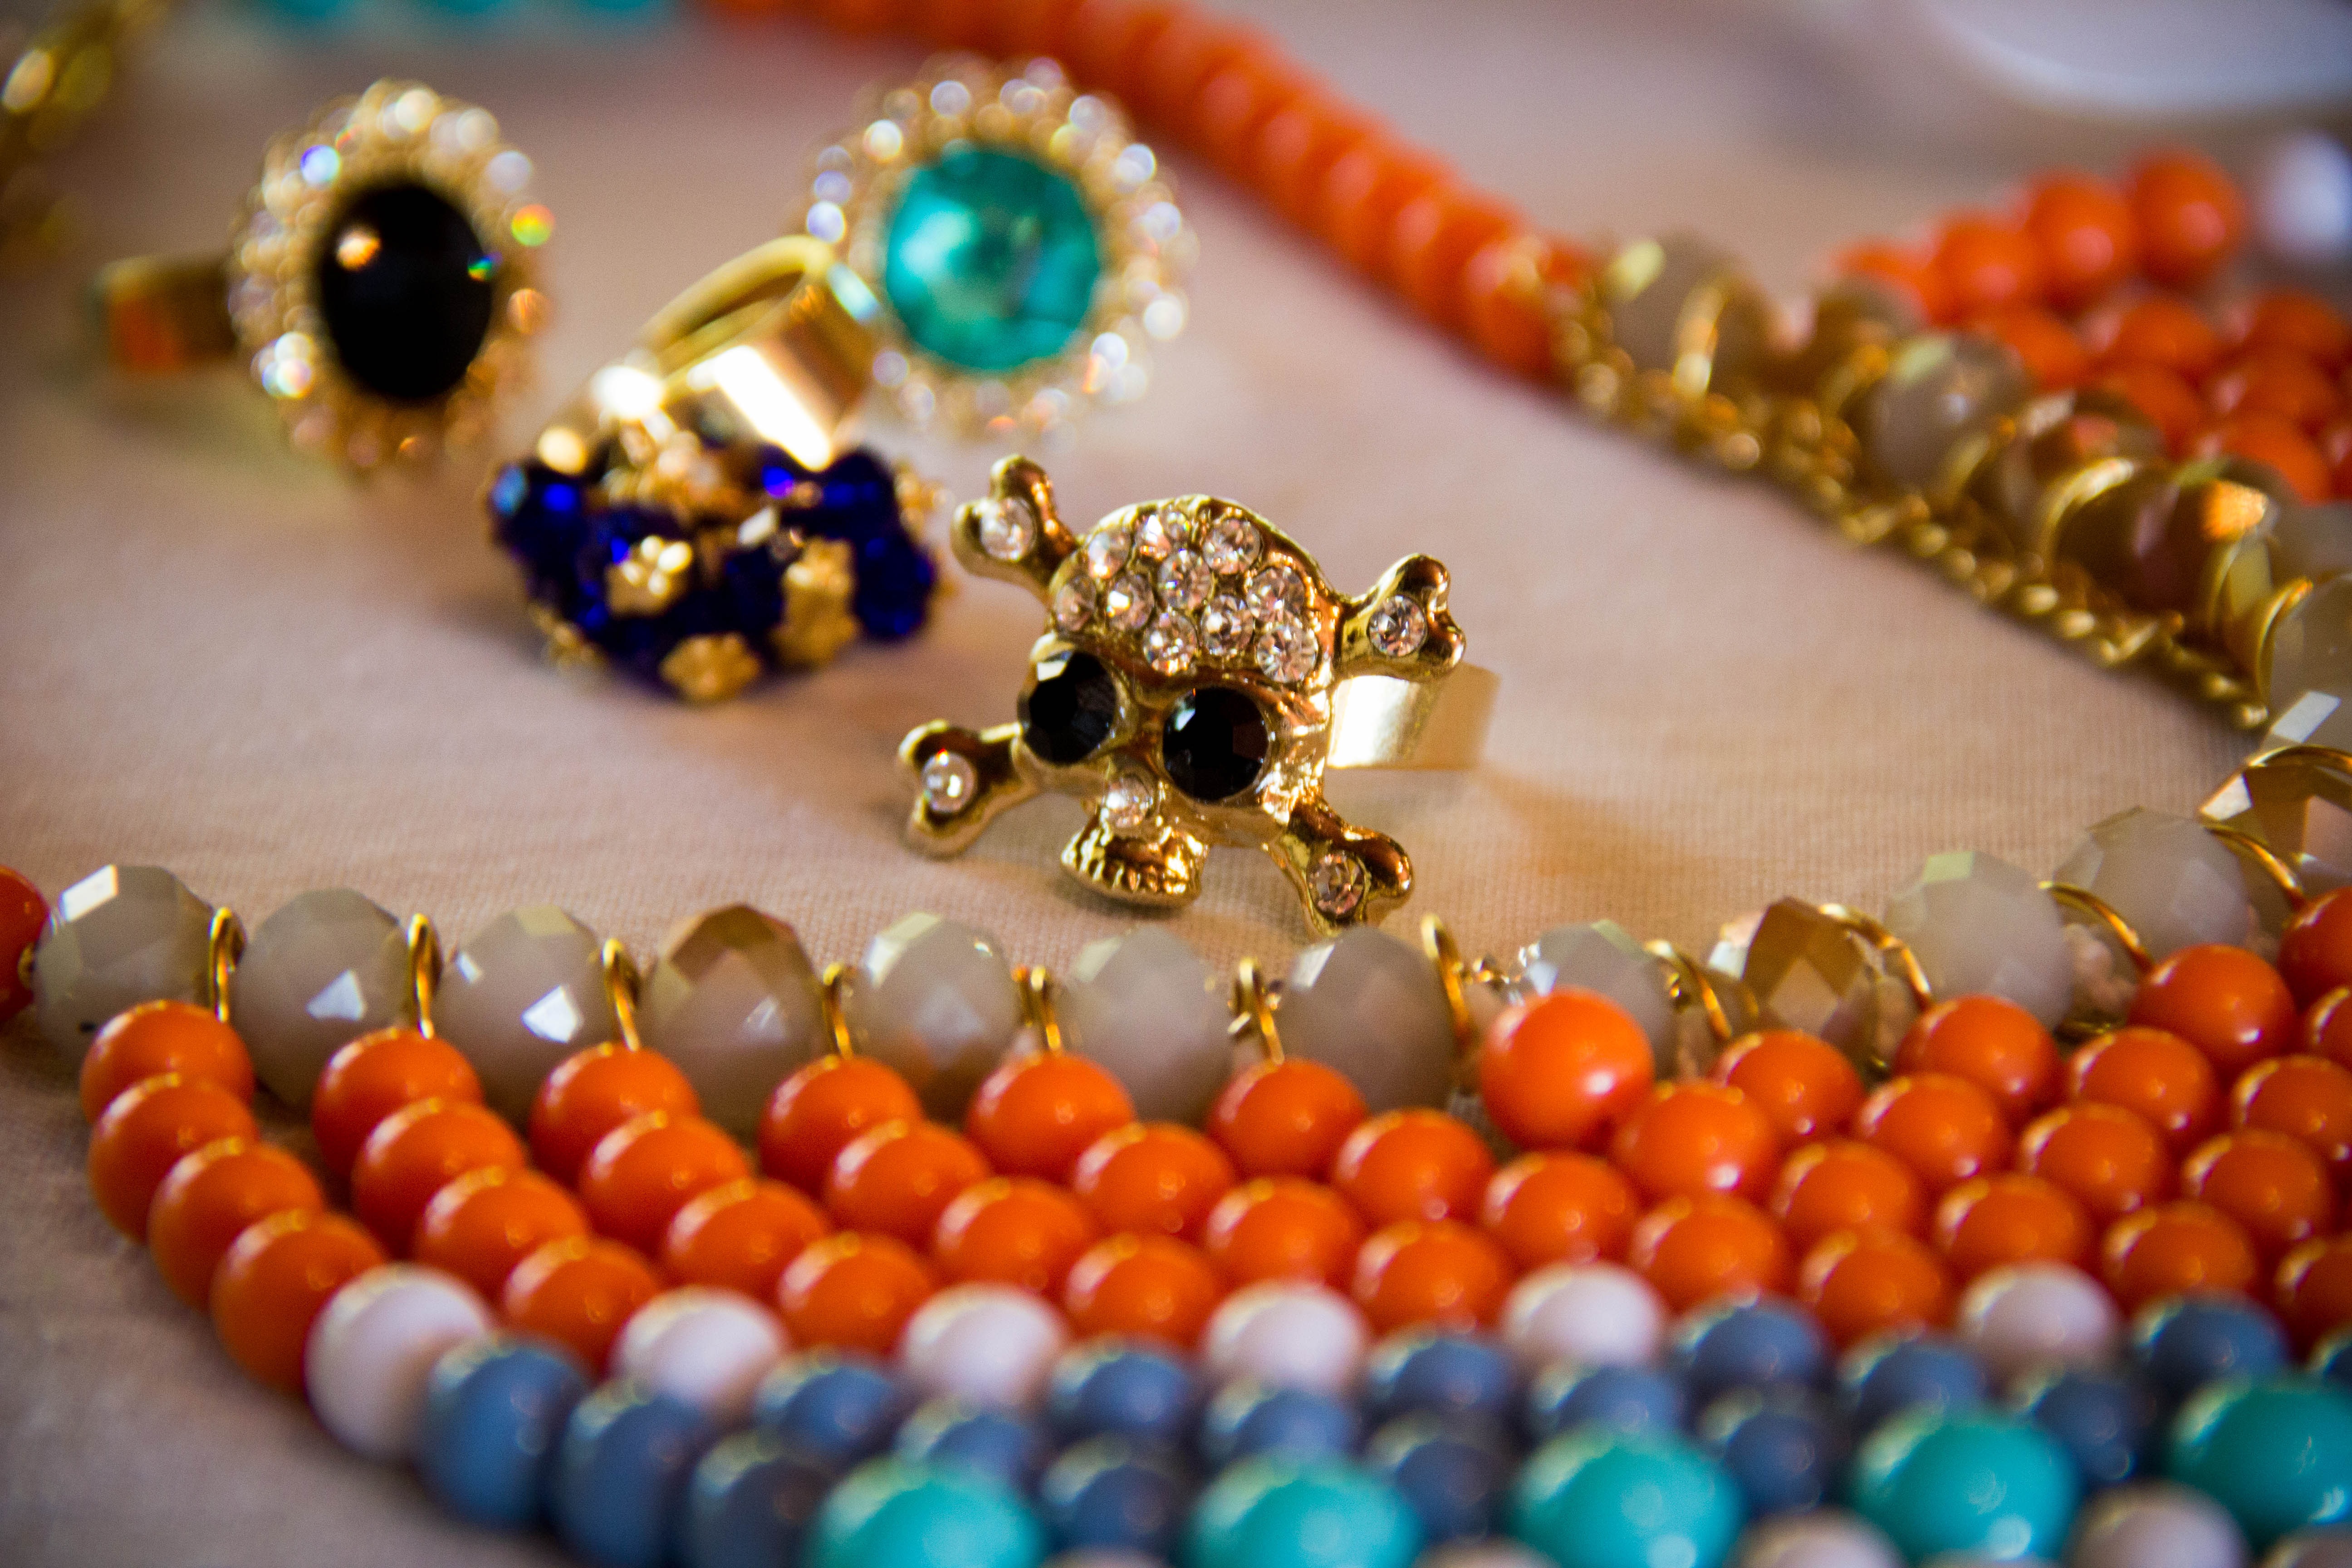
bead, jewelry, necklace, bracelet, jewellery, art, accessories, costume jewelry, jewelry making, fashion accessory